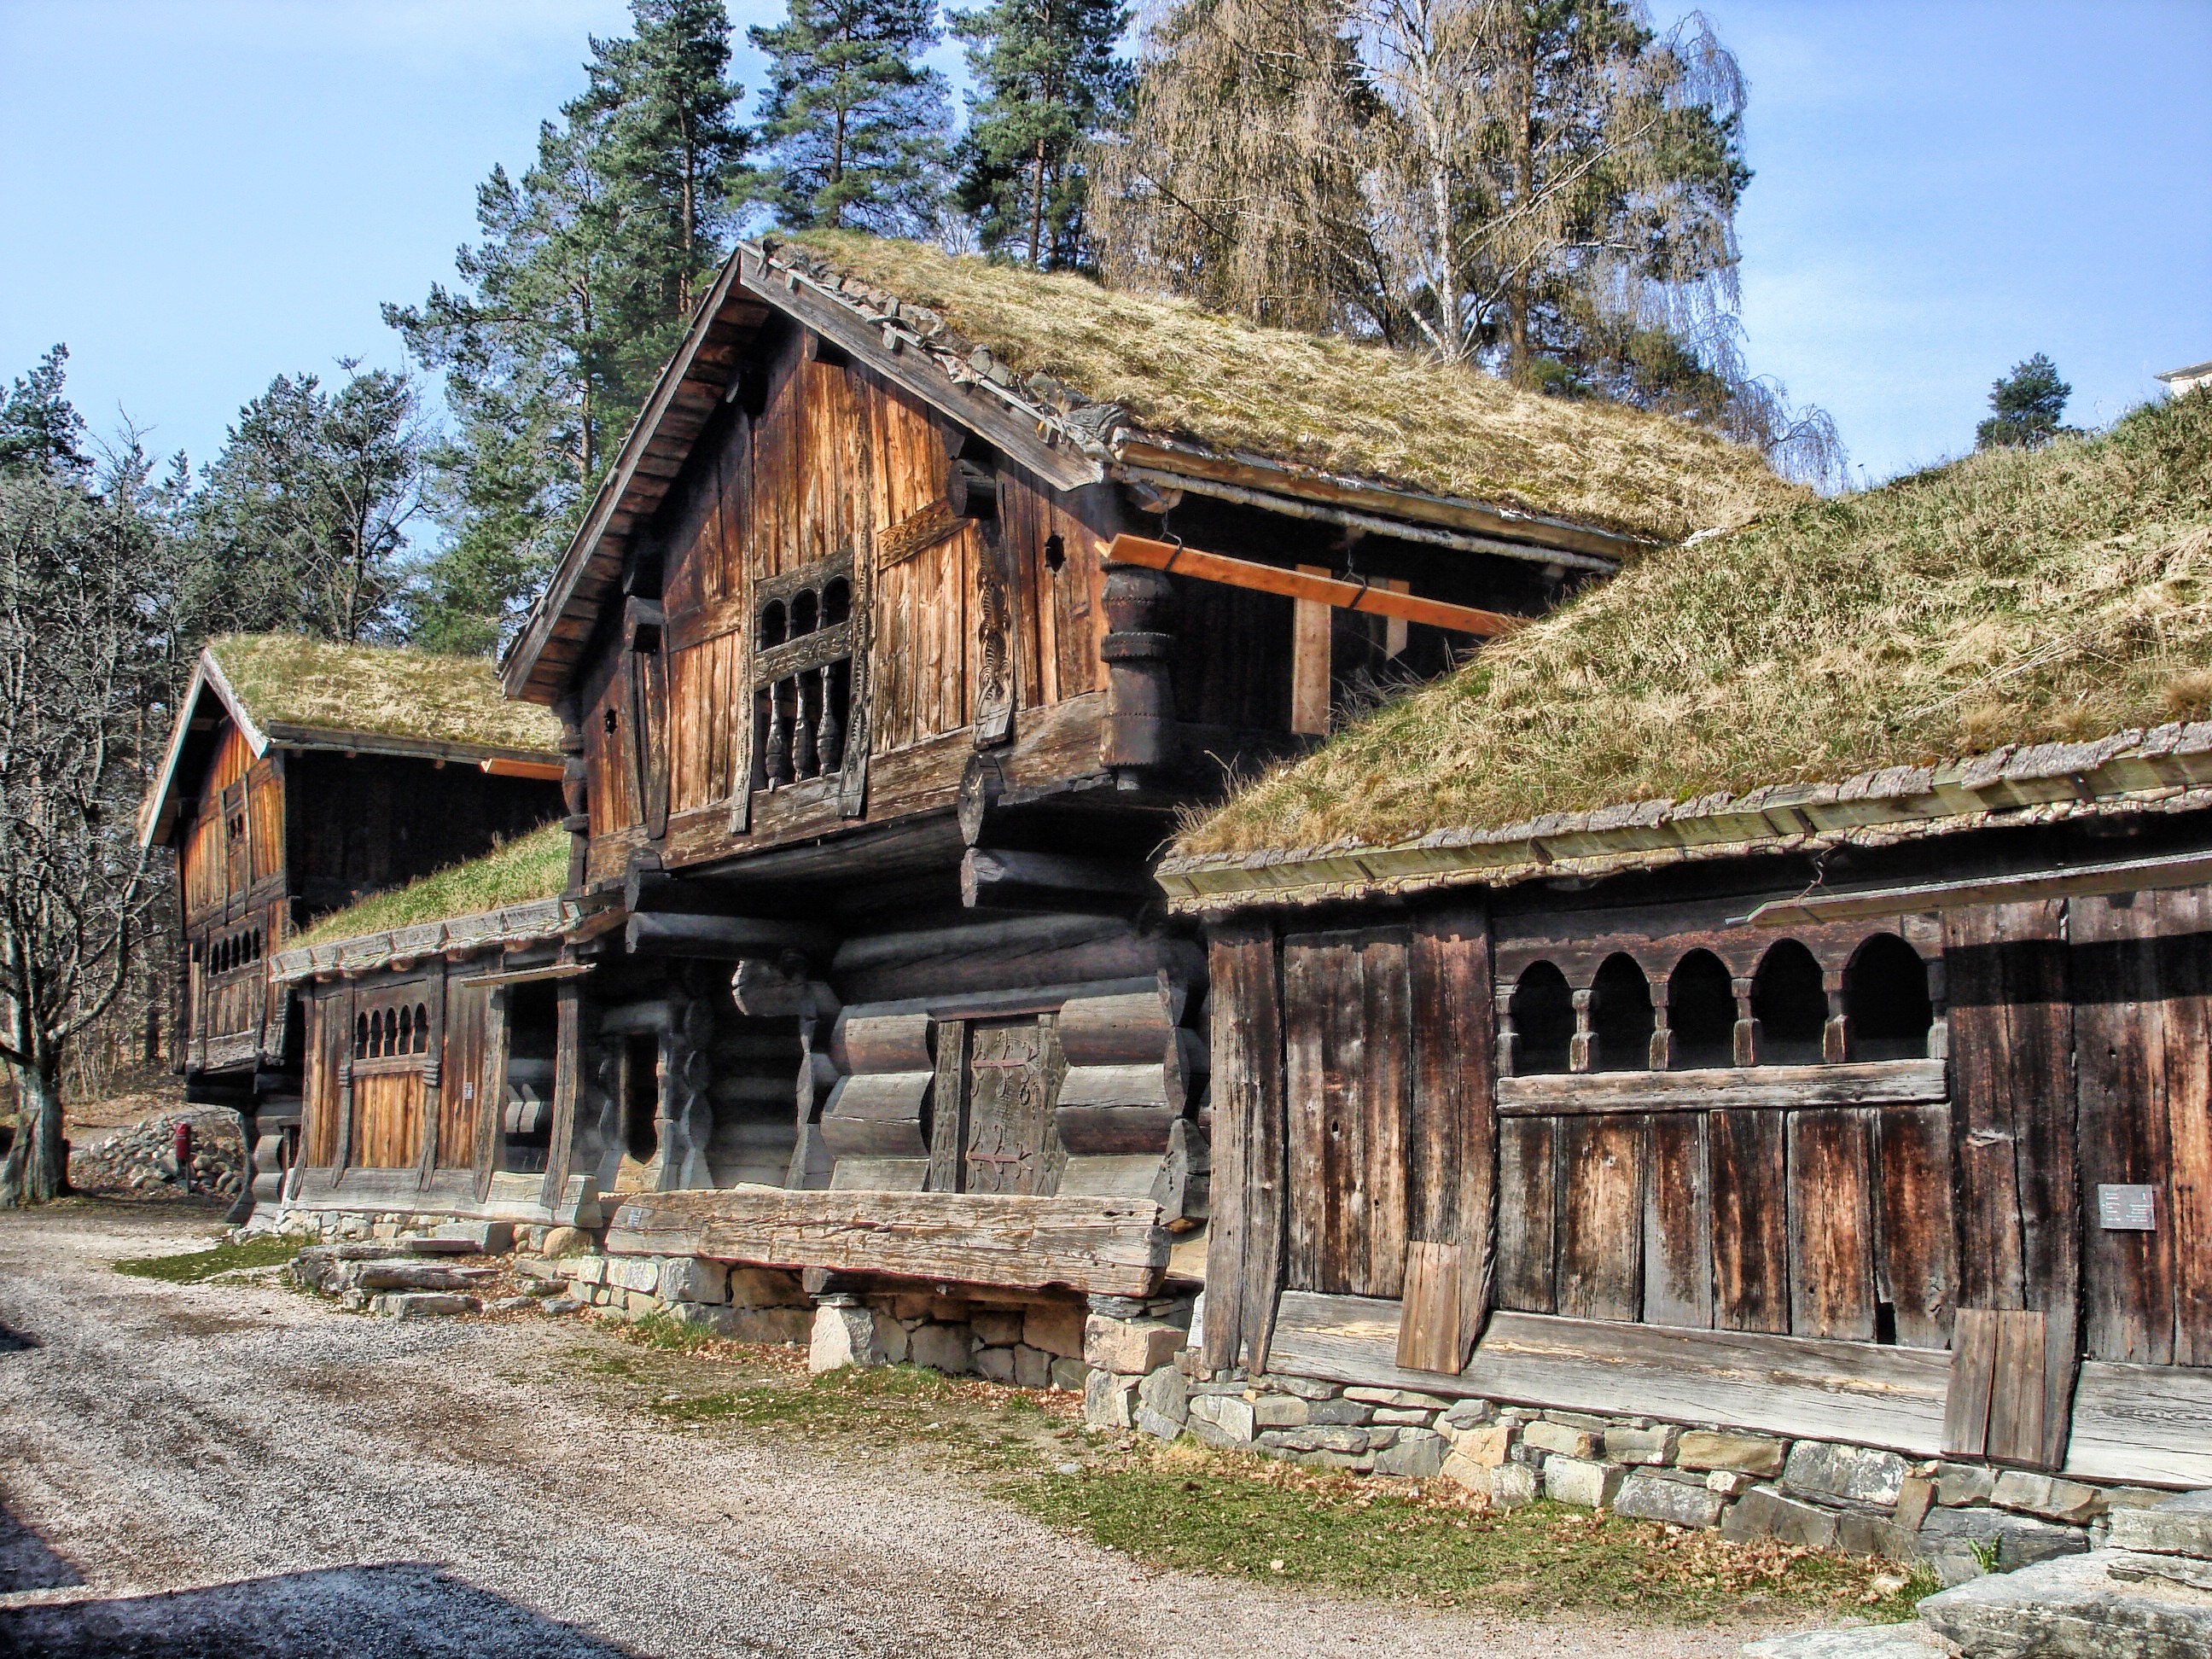
landscape, nature, farm, countryside, house, building, home, country, summer, hut, village, shack, rural, spring, museum, scenic, place of worship, thatched roof, outside, hdr, temple, ruins, log cabin, norway, oslo, thatching, homestead, rural area, ancient history